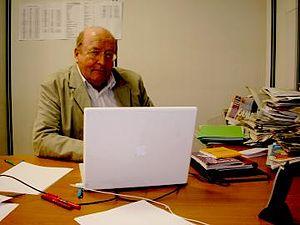
Le journaliste et écrivain Dominique Jamet dans son bureau de France Soir à Paris en mars 2007.
Benjamin Jamet, dit Dominique Jamet, né le 16 février 1936 à Poitiers, est un journaliste, écrivain et homme politique français.